Sir Philip Anstruther, 2nd Baronet

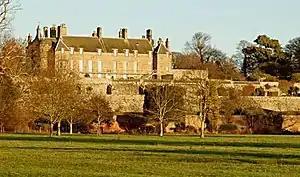
Balcaskie, Fife

He was the eldest son of Sir Robert Anstruther, 1st Baronet, a member of the parliaments of both Scotland and Great Britain. He succeeded his father to the baronetcy and Balcaskie in 1737.